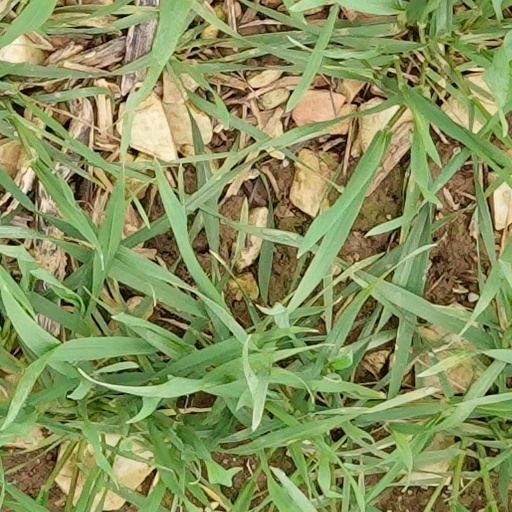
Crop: wheat